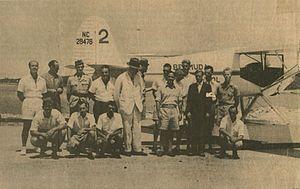
Le Luscombe 8 est un avion de tourisme américain conçu dans les années 1930. Il sert d'avion de transport militaire sous la désignation C-90.